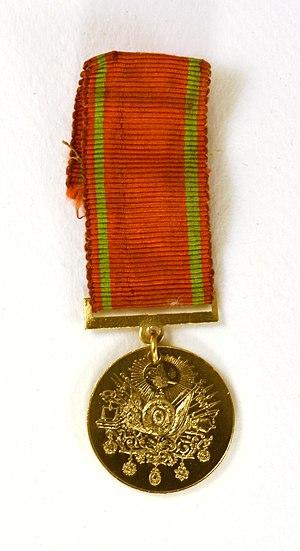
La Médaille Liakat, aussi appelée médaille du mérite était une décoration de l'Empire ottoman instituée en 1890, elle comprenait deux grades, la médaille d'or et la médaille d'argent. Elle fut aussi aux femmes à partir de 1905 pour les mêmes mérites. Une version fut décernée lors de la Première Guerre mondiale elle avait alors deux épées croisées en plus.